Chenqiao mutiny

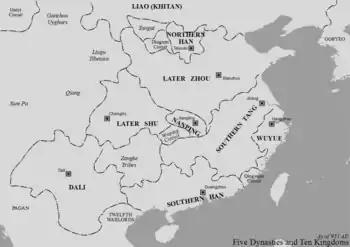
The Later Zhou dynasty upon its foundation in 951. Bianzhou, the capital, is an alternative name for Kaifeng.

The southern Ten Kingdoms were generally wealthier than the northern Five Dynasties. However, the Later Zhou, founded in 951 and the last of the Five Dynasties, did lay a "limited foundation of wealth" under the emperors Guo Wei and Chai Rong. Guo and Chai wore down the power of the regional military governors strengthened the bureaucracy, centralized the military, and initiated serious plans to reunify China. Chai in particular oversaw the conquest of significant territories from the Later Shu, Southern Tang (during the Later Zhou conquest of Huainan), and Liao dynasty respectively. These administrative and military successes made Chai more legitimate than any emperor of the previous dynasties and enabled northern China to recover economically. Nonetheless, the Later Zhou's authority was not strong enough to sustain a child as emperor.